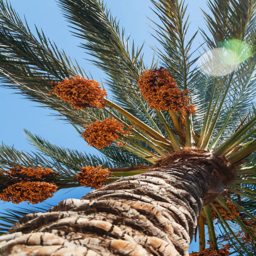
dates on a palm tree against the blue sky , close - up